Elimbah, Queensland

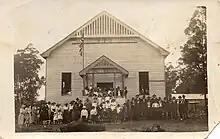
Dedication of Elimbah Soldiers Memorial Hall, 1922

Fundraising for Elimbah Hall began in 1915 and dedicated to returned servicemen on ANZAC Day, 25 April 1922.